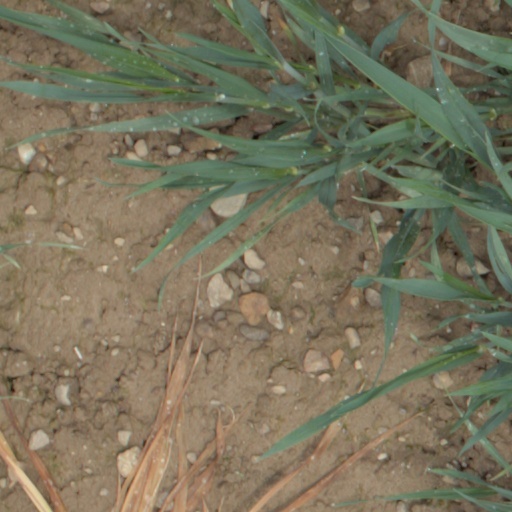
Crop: wheat